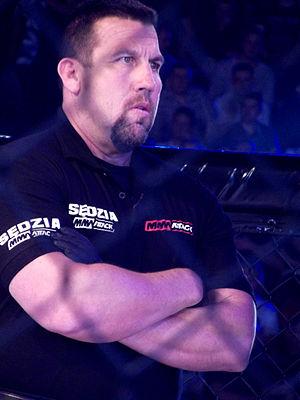
« Big » John Michael McCarthy, est l'ancien principal arbitre de l'Ultimate Fighting Championship, un officier de police de Los Angeles et un instructeur en self defense à l'académie de police de Los Angeles. Il est connu comme étant l'une des personnalités de l'UFC, ayant arbitré presque tous les matchs entre l'UFC 2 et l'UFC 31.